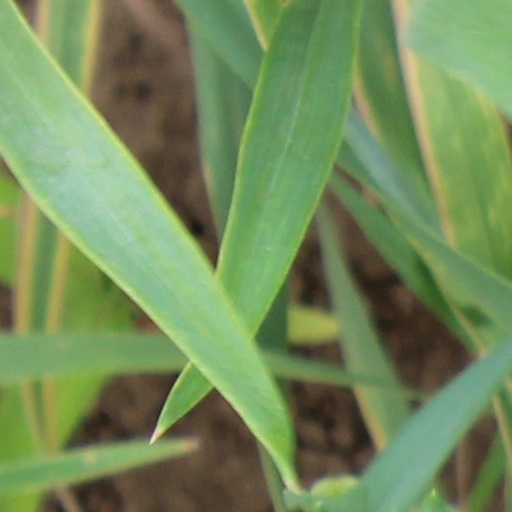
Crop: wheat